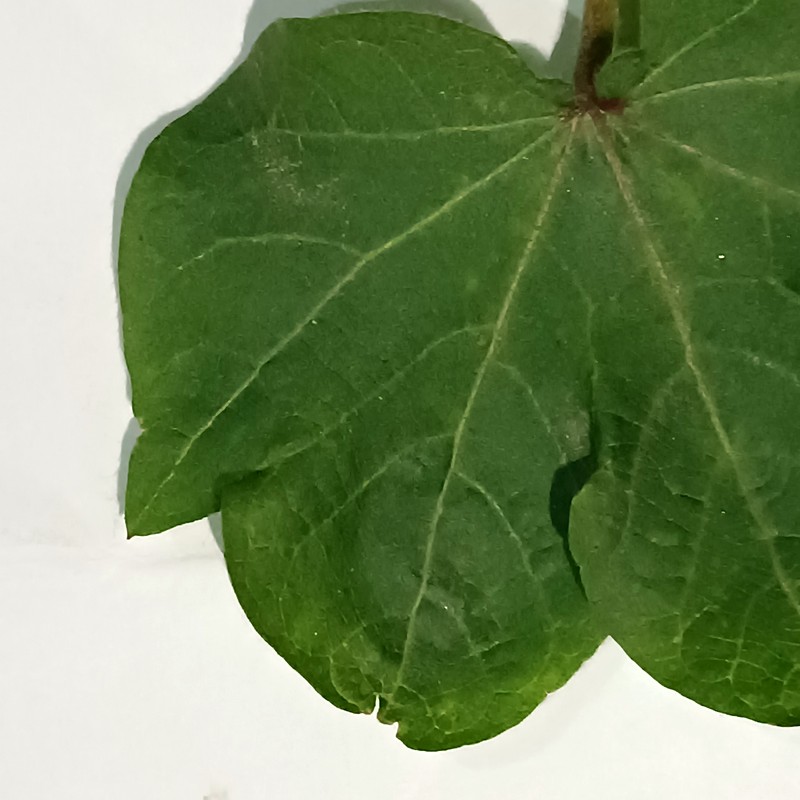
Label: Curl Virus